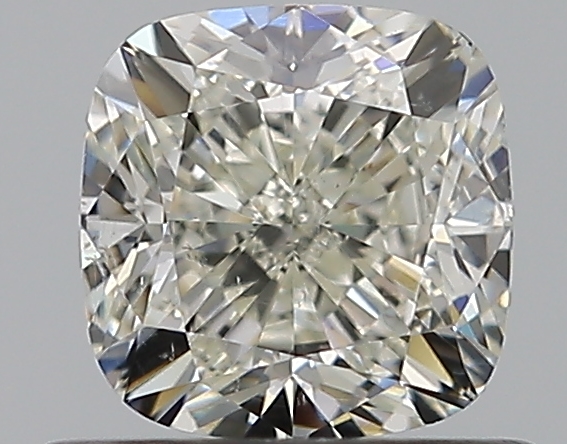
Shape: cushion
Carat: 0.7
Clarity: SI1
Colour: K
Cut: VG
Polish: EX
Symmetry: EX
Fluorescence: N
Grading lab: GIA
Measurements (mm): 4.84 x 4.8 x 3.43